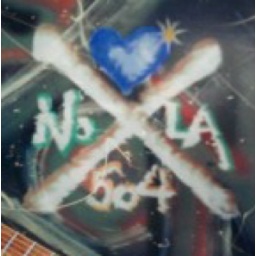
On a sign for a guitar store in New Orleans.